C.S. Marítimo

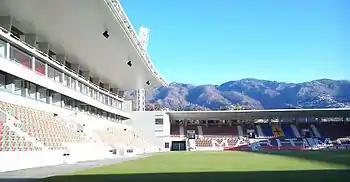
Marítimo Stadium

After arduous negotiations with the Portuguese Football Federation, it was established that the winner in the regional championship of 1972–73 could play a qualifying round with the last of the Segunda Divisão and the first of the Terceira Divisão. Marítimo won that regional championship and started to participate in the national championships. They therefore became the first team from a Portuguese island to participate in the national championship. Maritimo's record of 35 Madeira Championships won between 1916 and 1973 still stands.